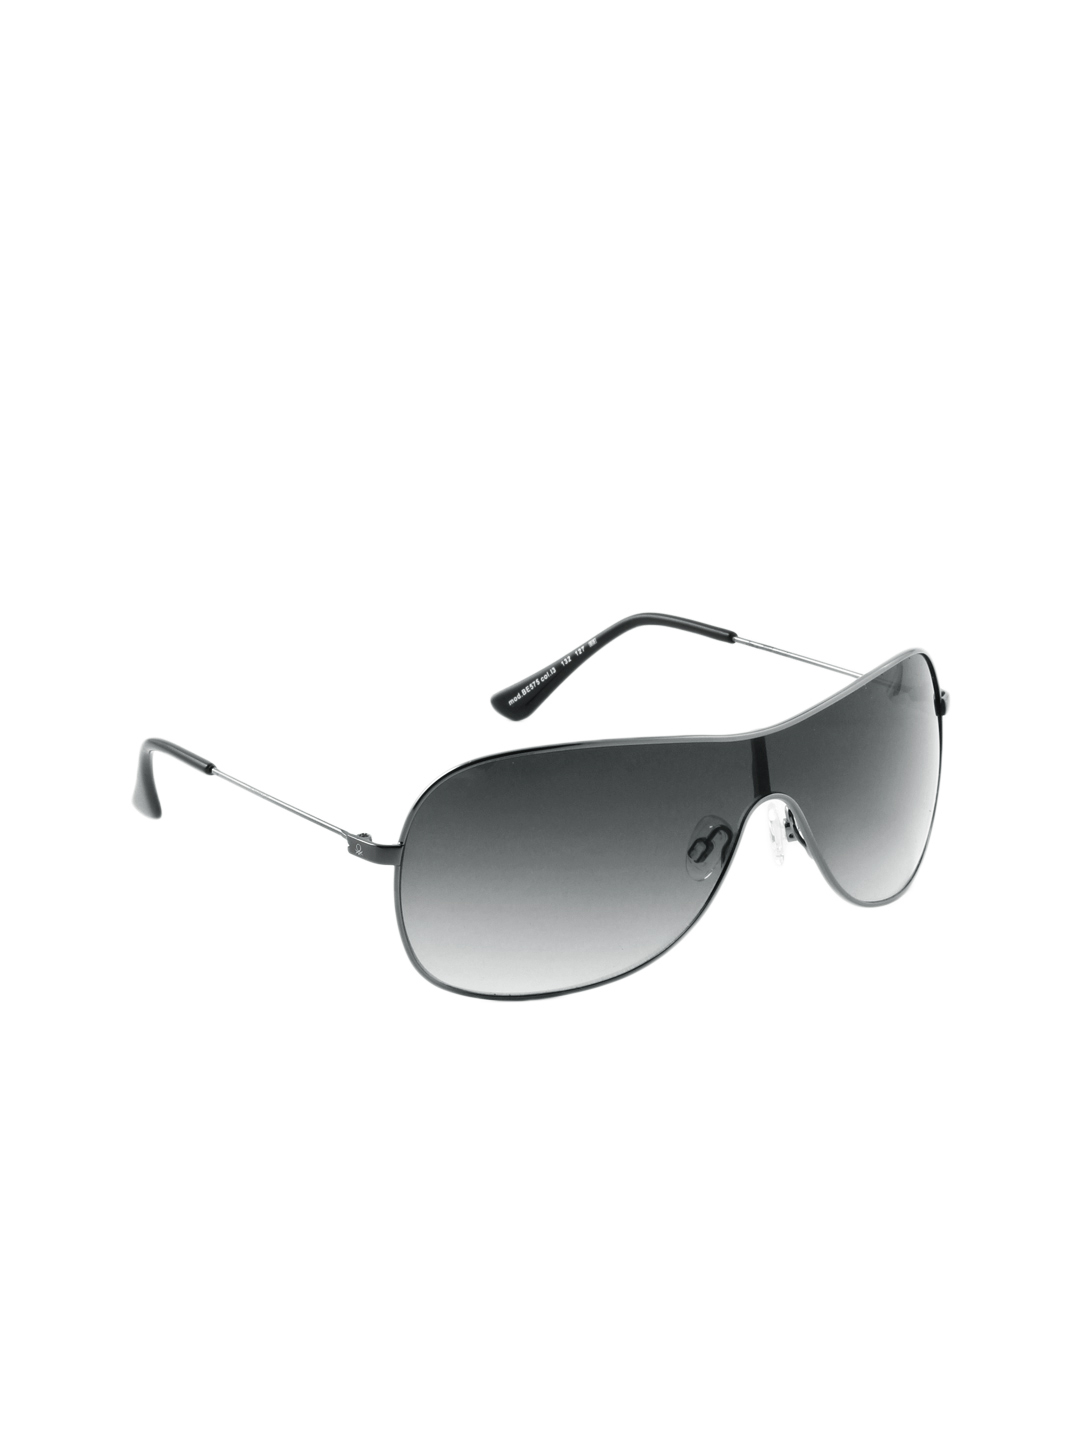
United Colors of Benetton Men Black Sunglasses
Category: Accessories / Eyewear / Sunglasses
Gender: Men
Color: Black
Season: Winter 2016
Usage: Casual